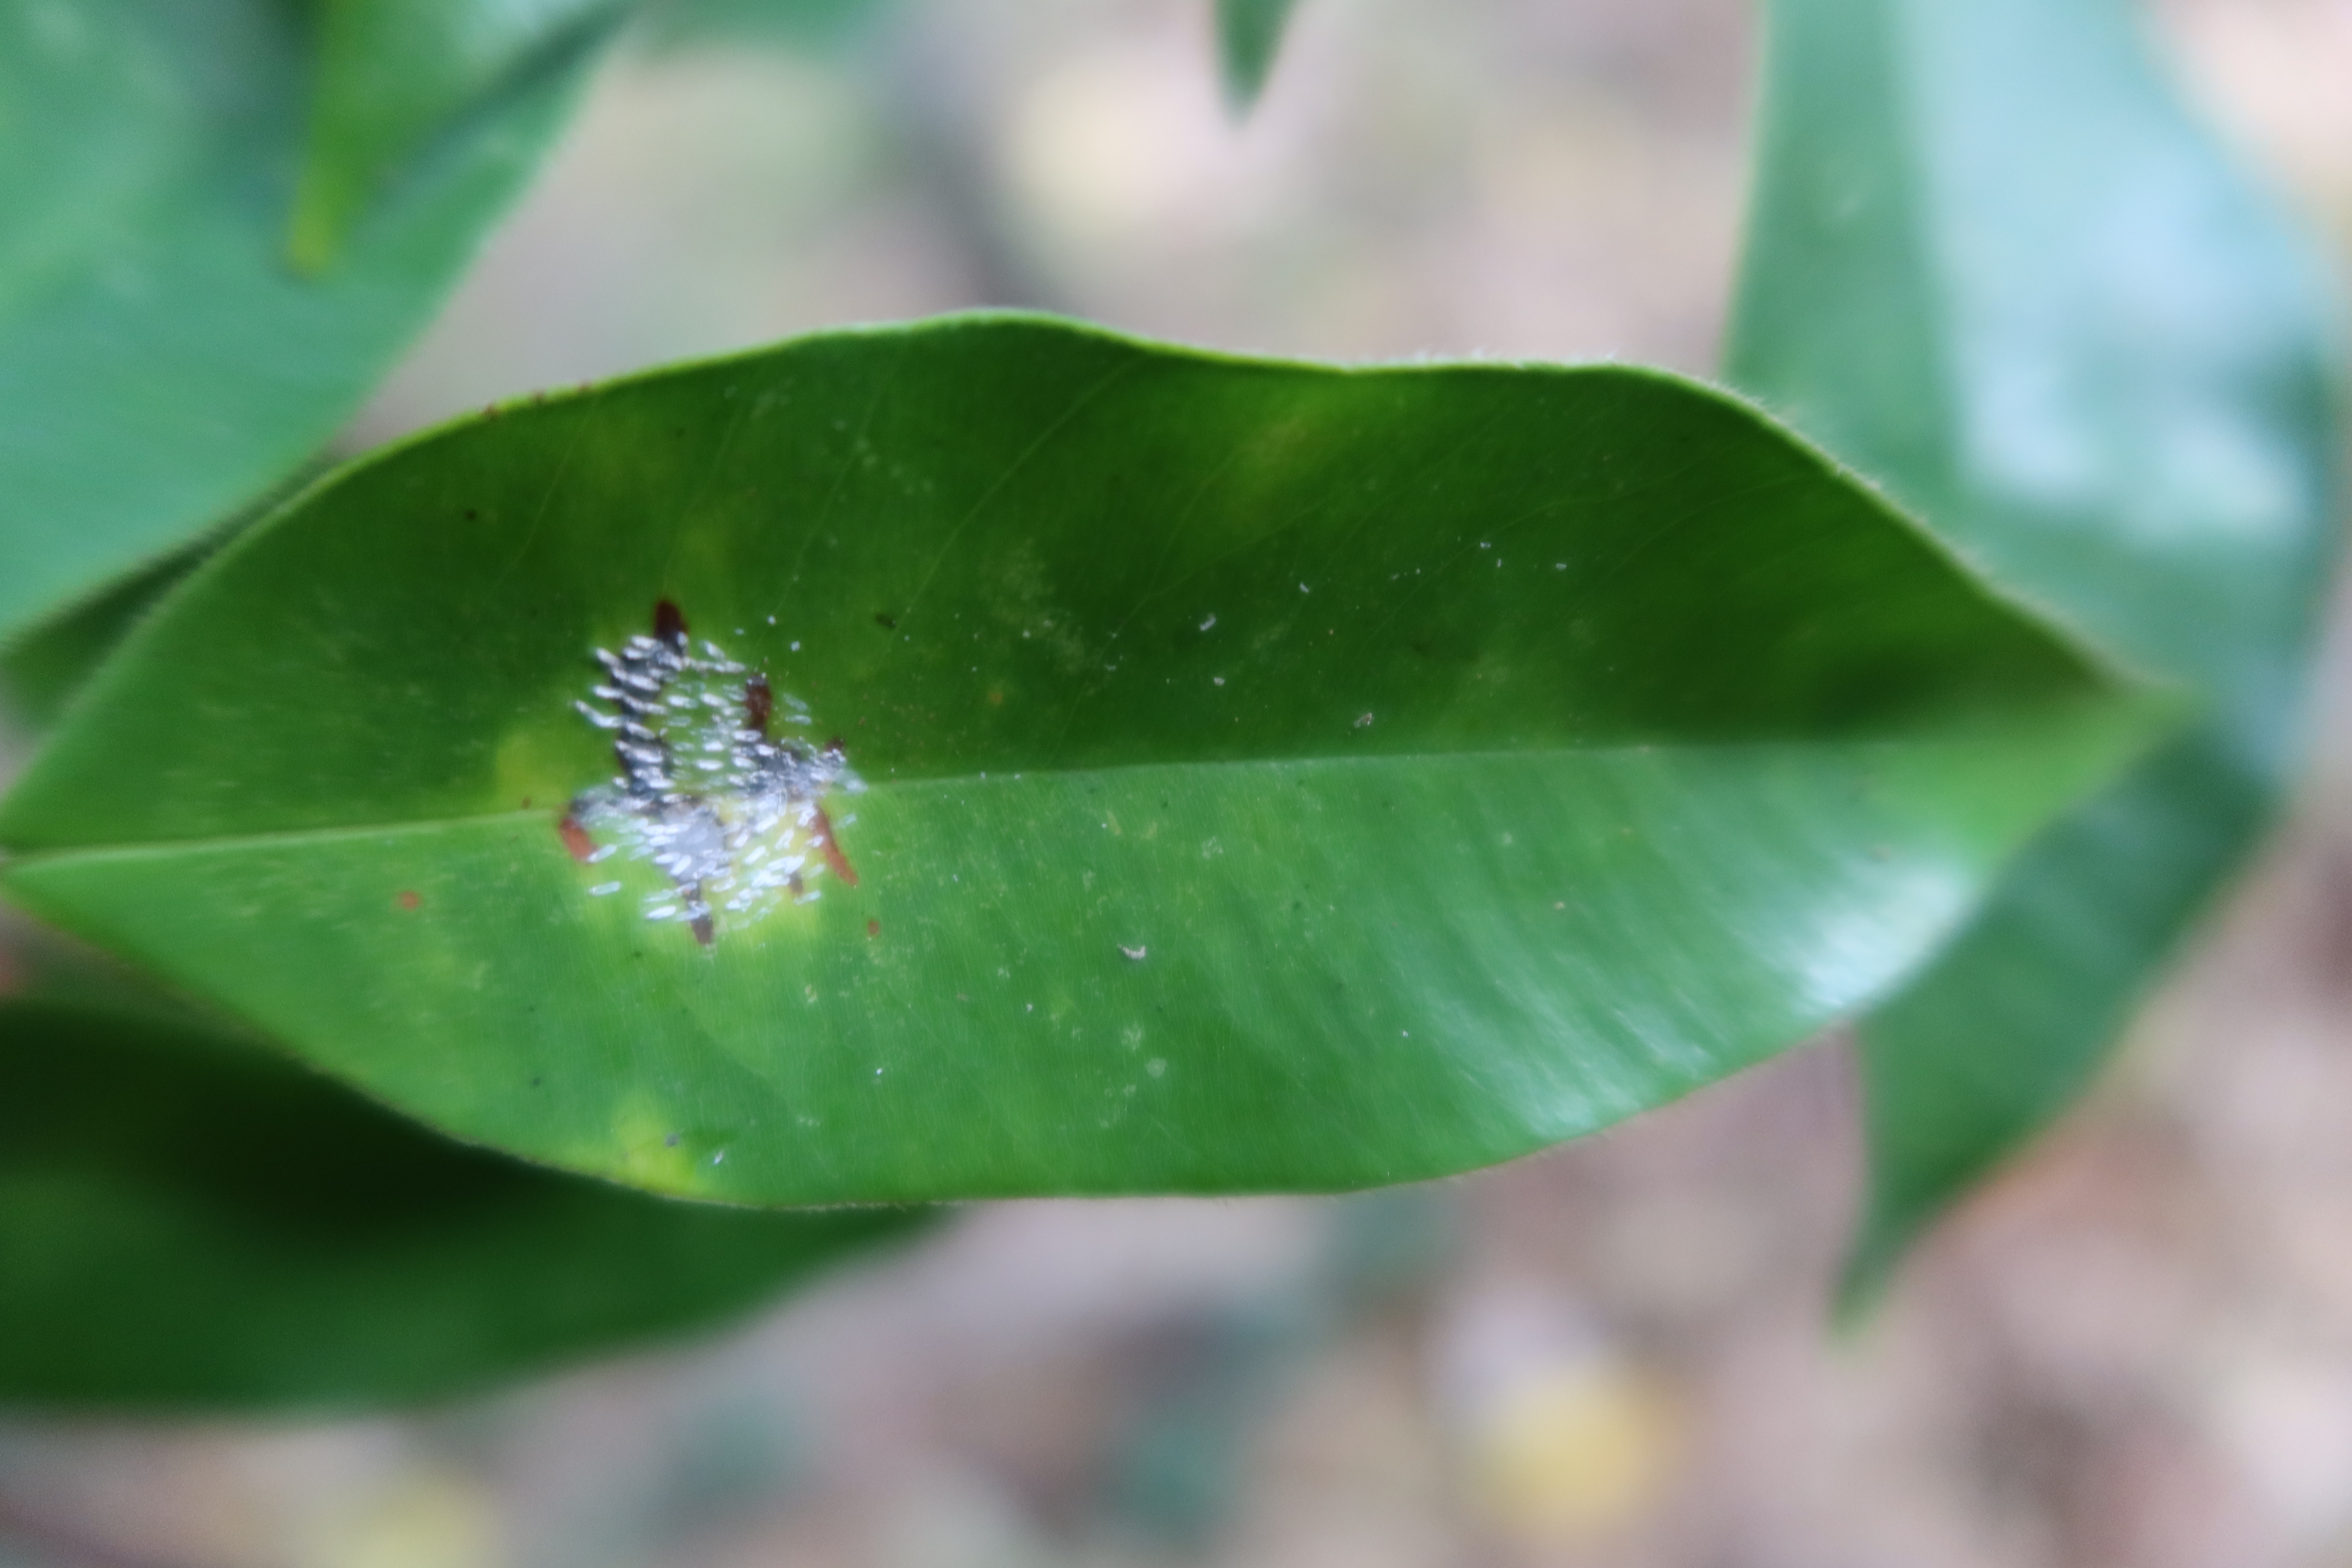
Label: Mealy bugs